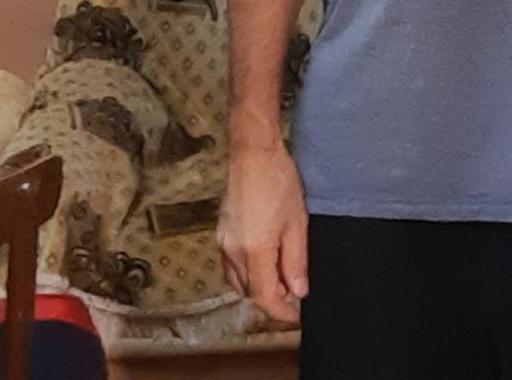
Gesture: no_gesture